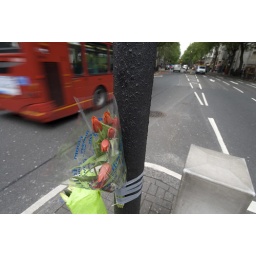
Roadside flower tribute attached to post to honour young woman killed in road traffic accident, in Holborn, central London, England